Blue Mountains Botanic Garden

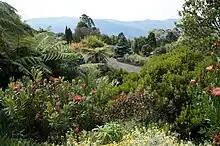
"Proteaceae" garden, Blue Mountains Botanic Garden

The garden was established in 1972. It includes an additional of land dedicated to conservation. The garden is , and it specializes in cool-climate plants that would not grow well in Sydney's warmer conditions. The gardens are managed by the Botanic Gardens Trust trading the Botanic Gardens and Centennial Parklands, that also has responsibility for the Royal Botanic Gardens, Sydney and the Australian Botanic Garden at . The Trust is a division of the Department of Environment and Planning.